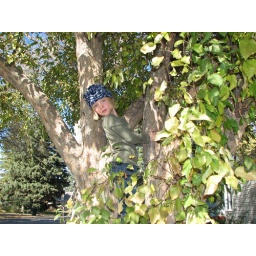
tree squirrel in new hat